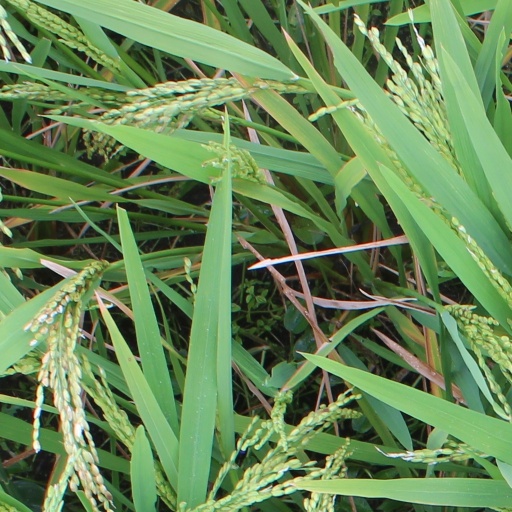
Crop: rice